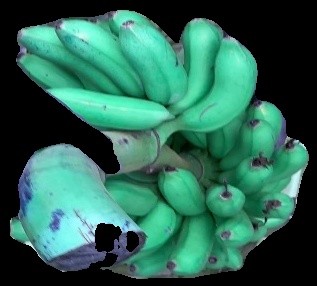
Variety: rasbale
Grade: grade1